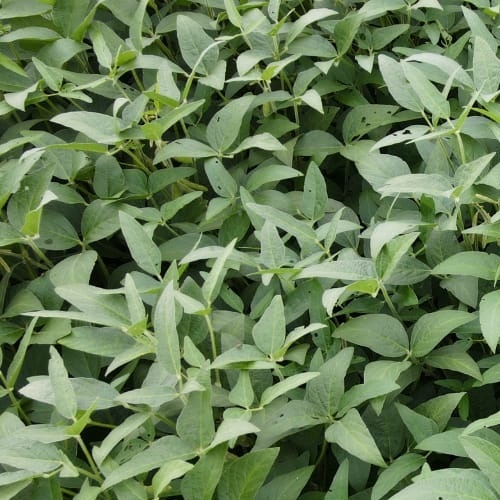
Label: Diabrotica_speciosa